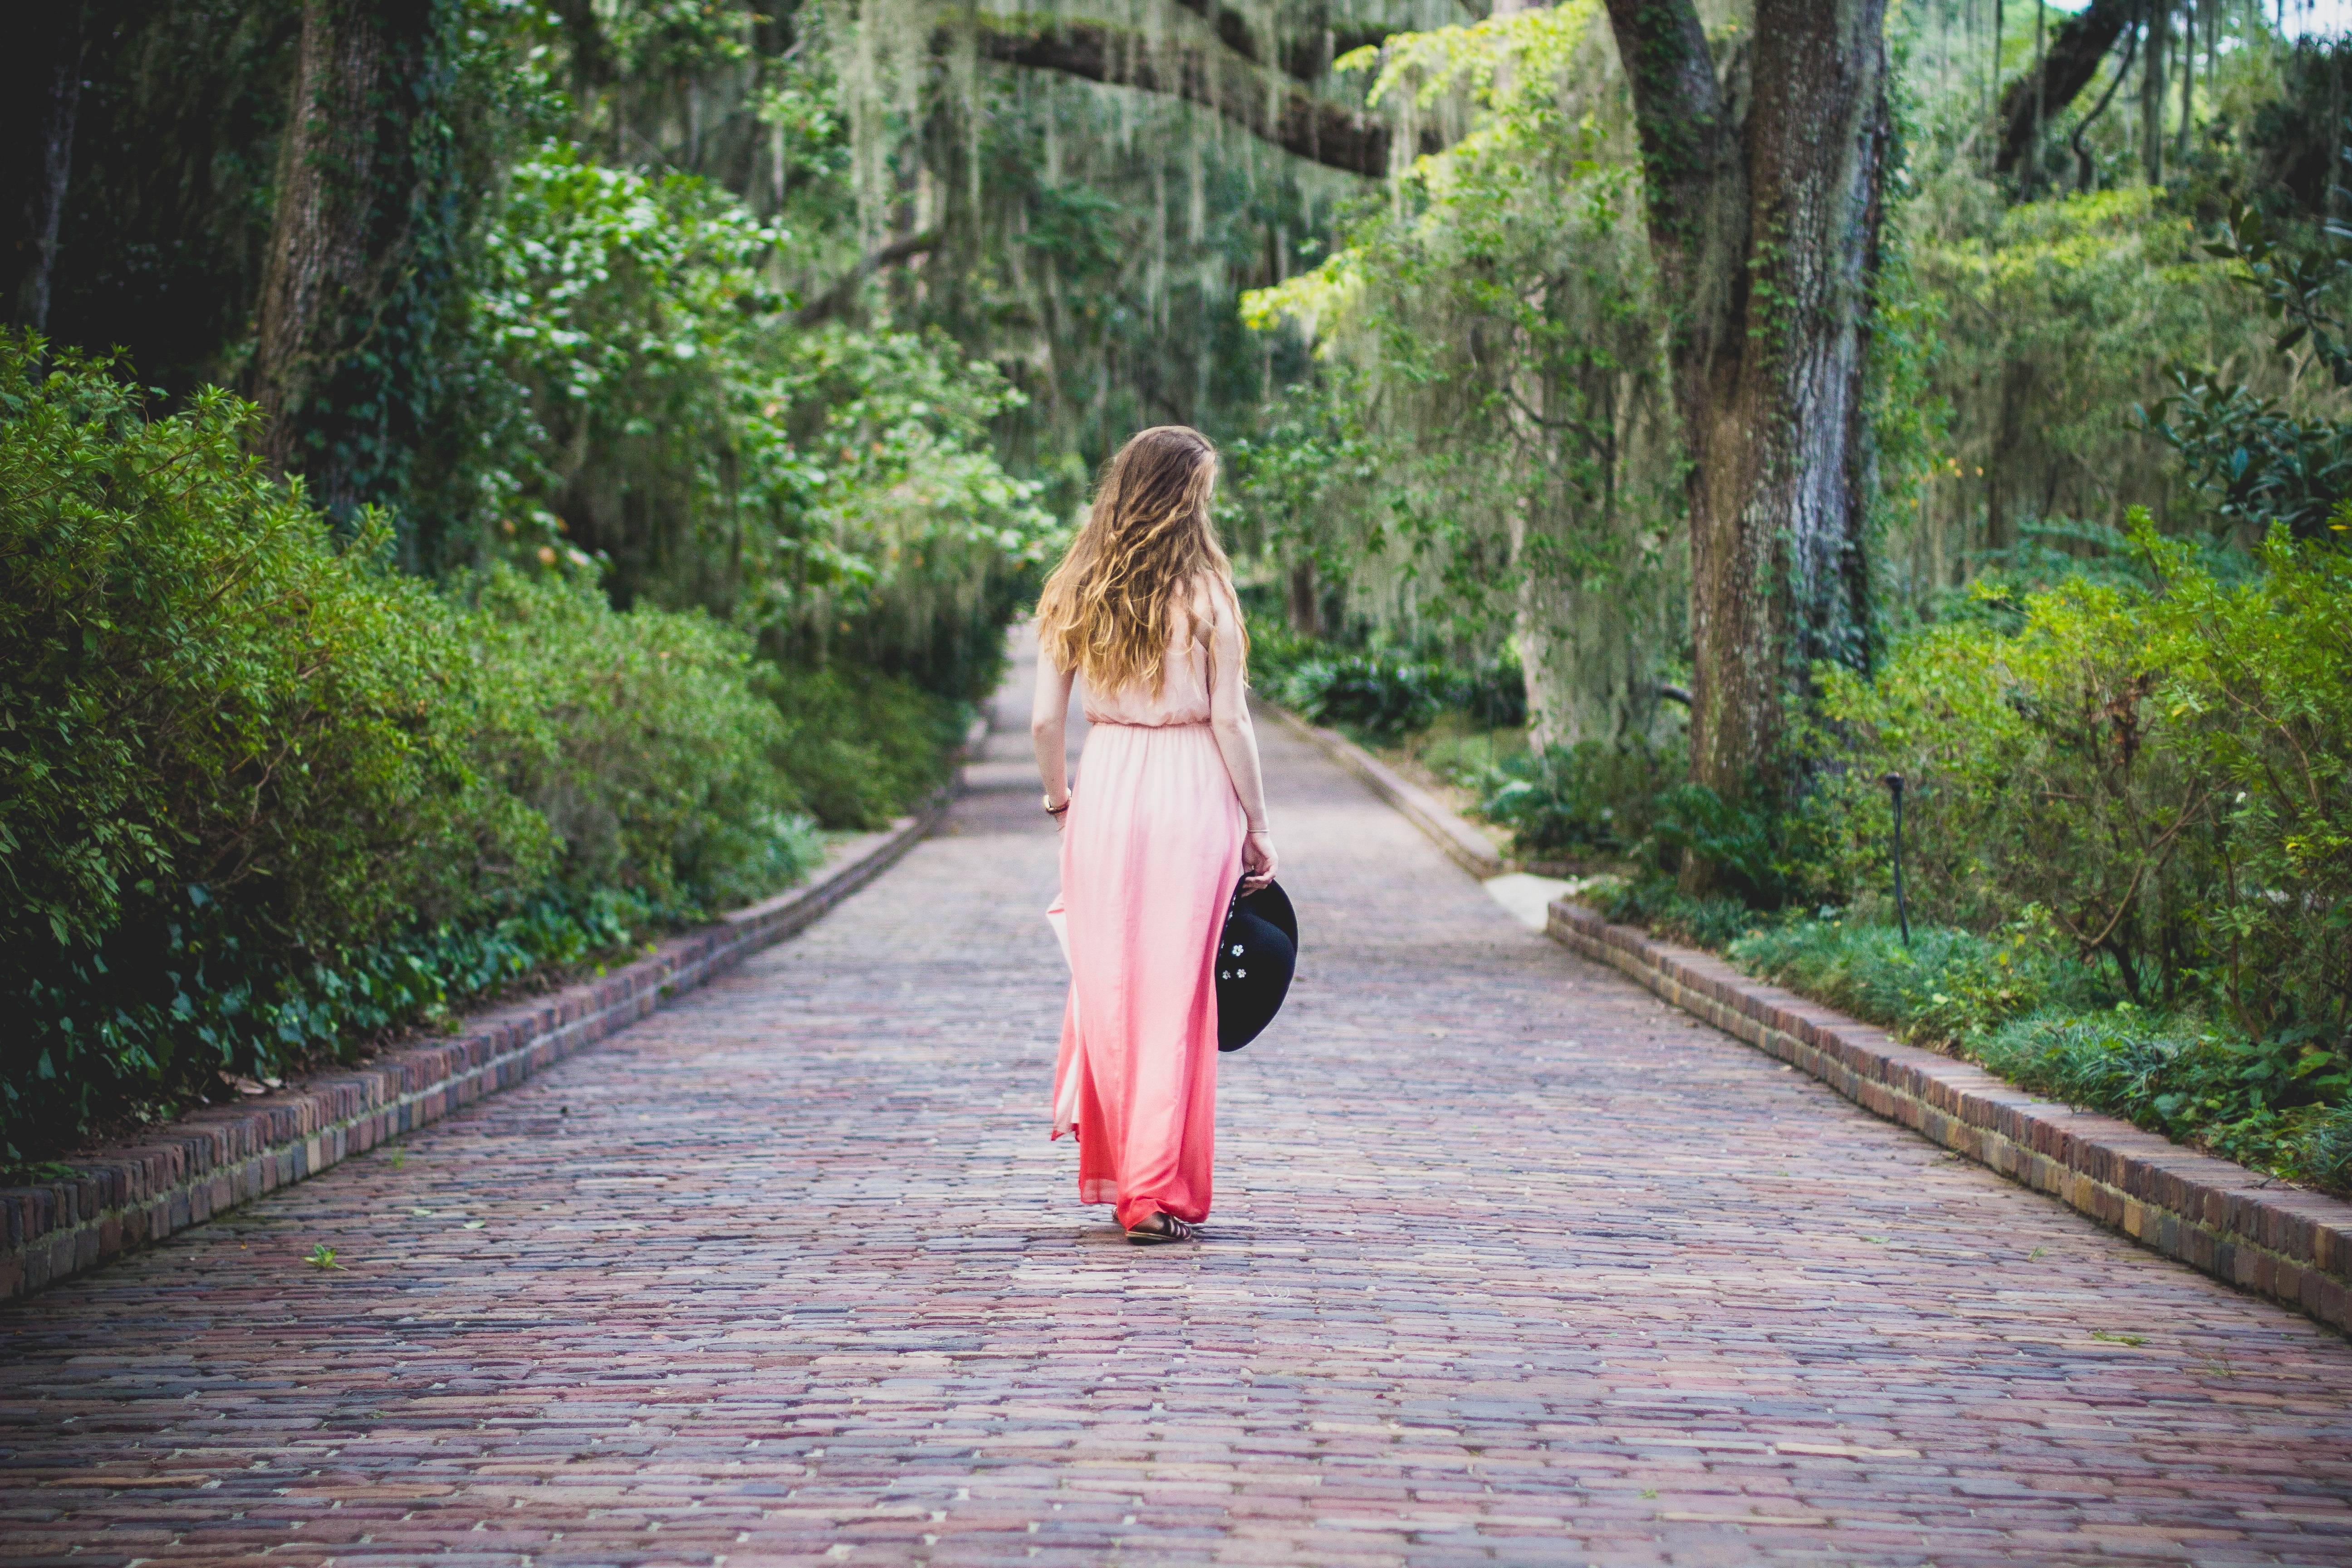
forest, walking, woman, female, spring, fashion, lady, dress